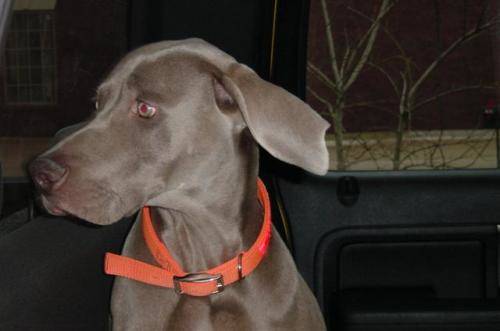
Label: dog